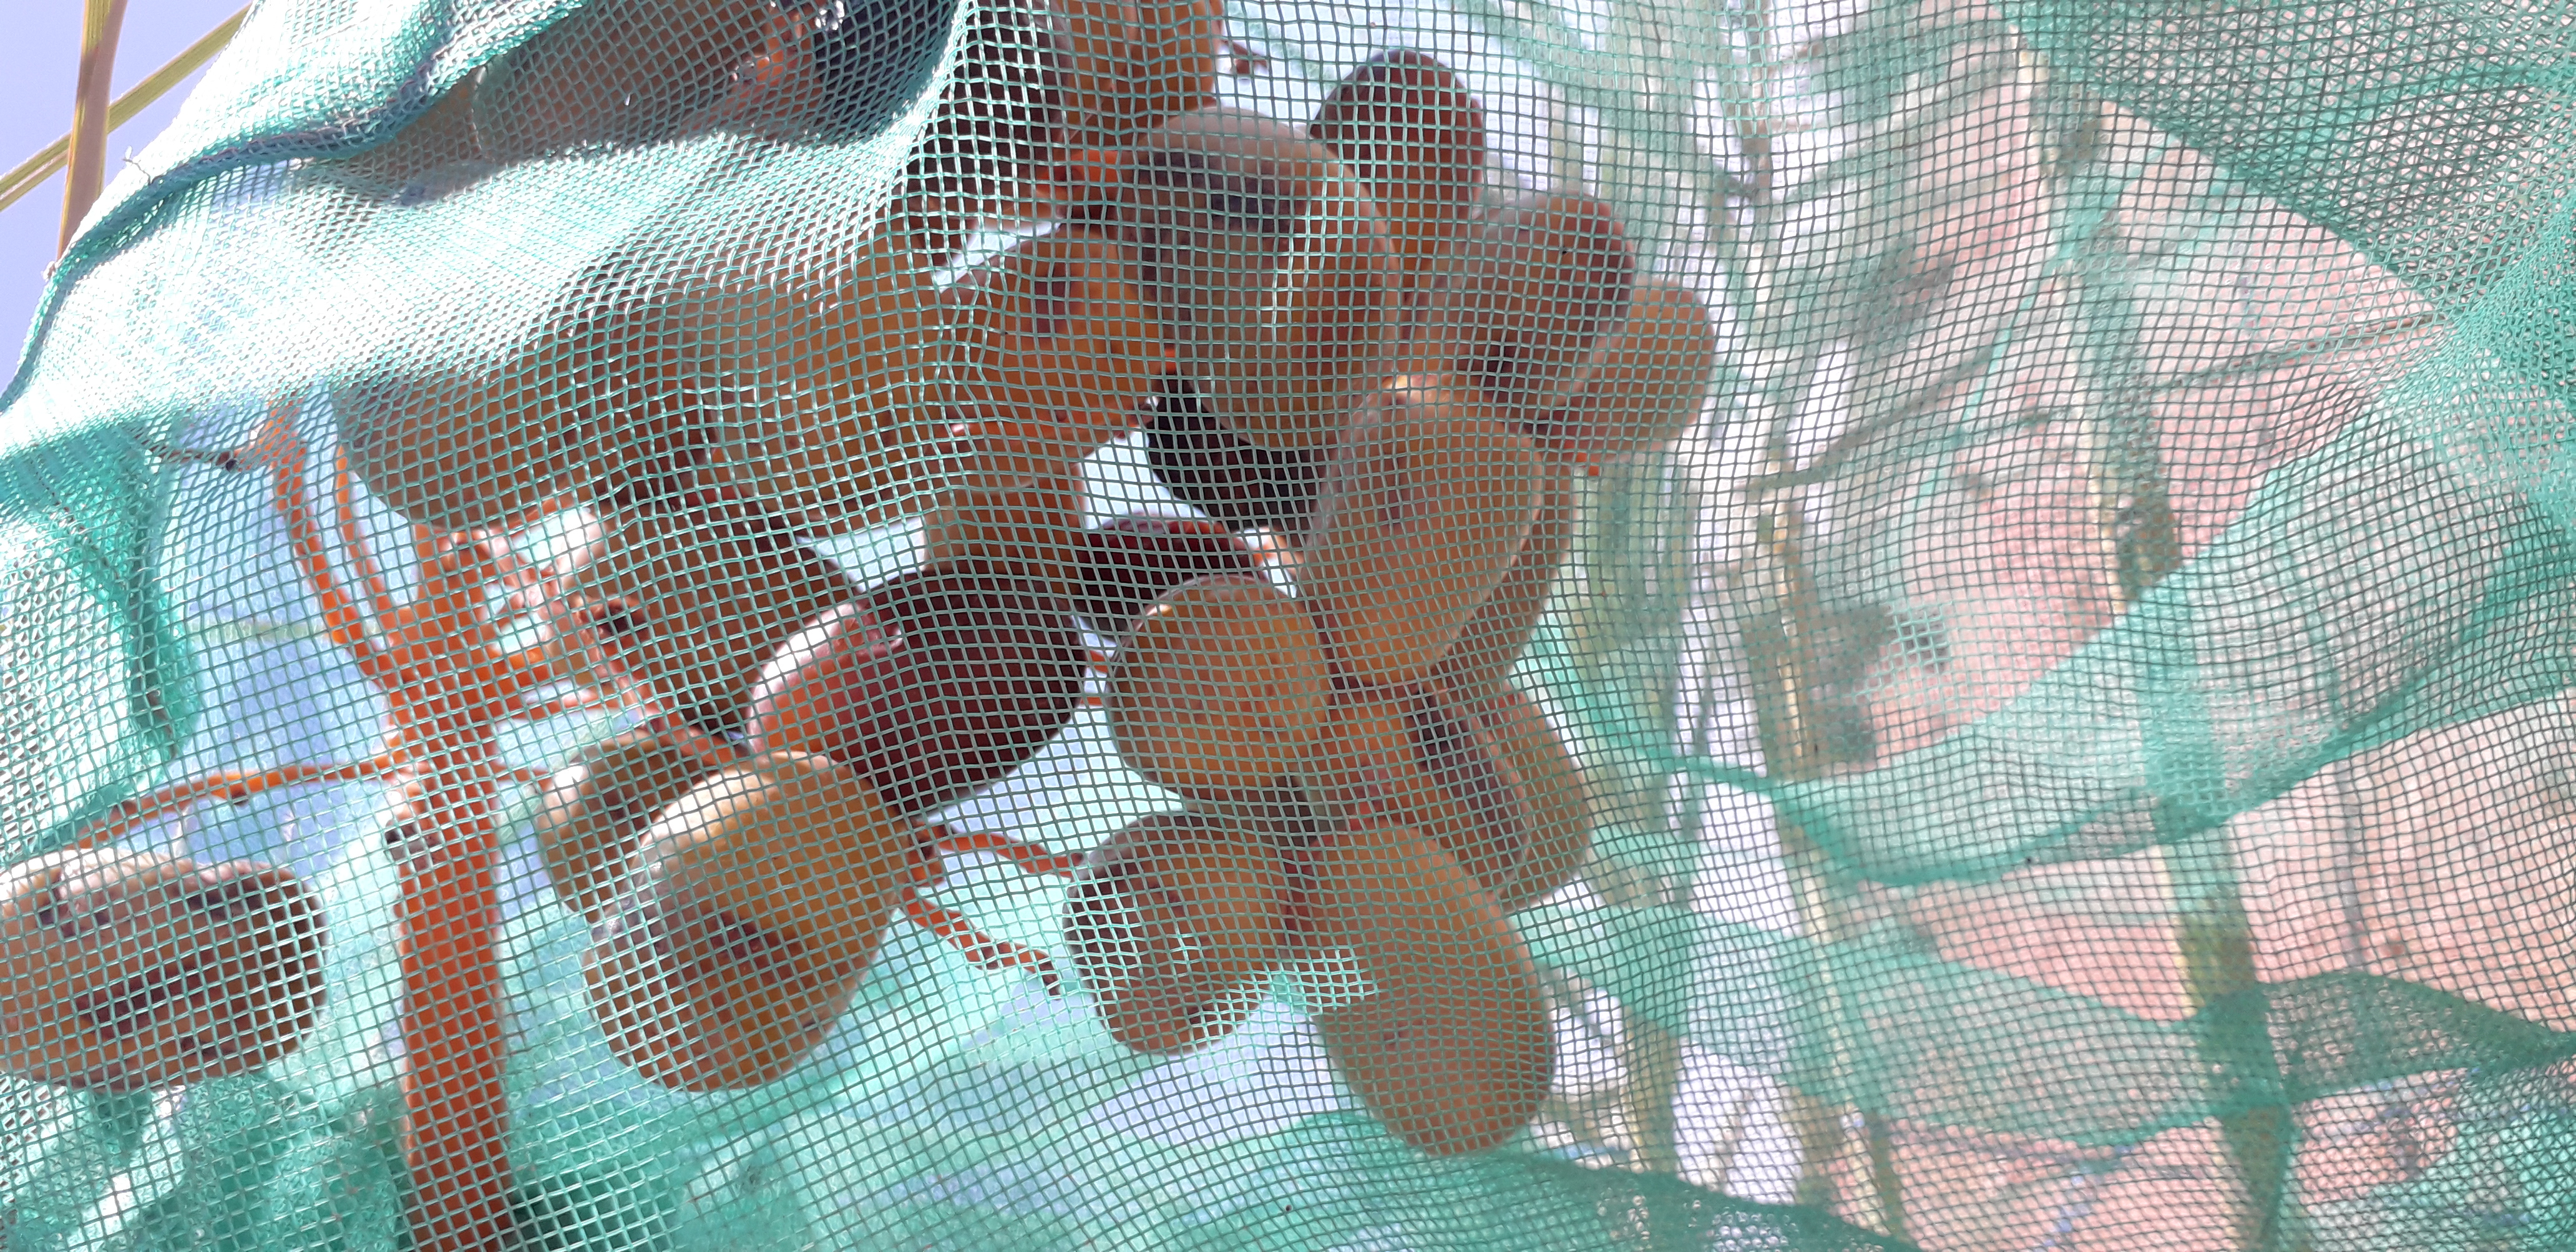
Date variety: Boufagous